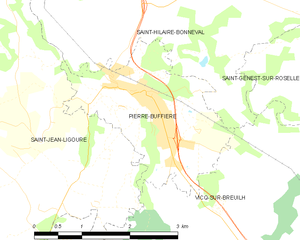
Carte des communes françaises Pierre-Buffière